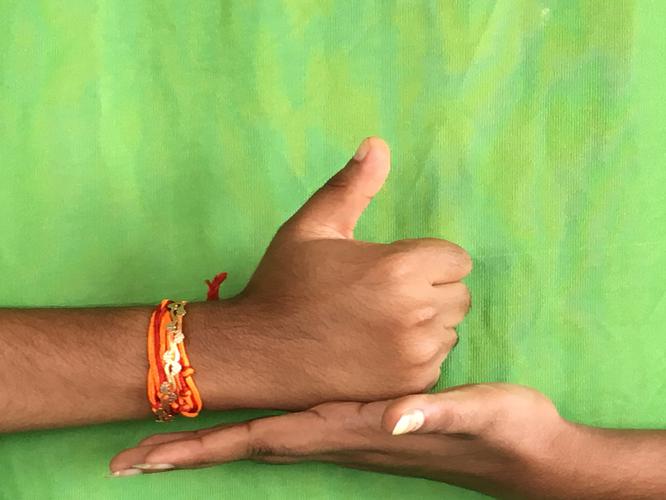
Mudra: Shivalinga
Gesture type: double_hand